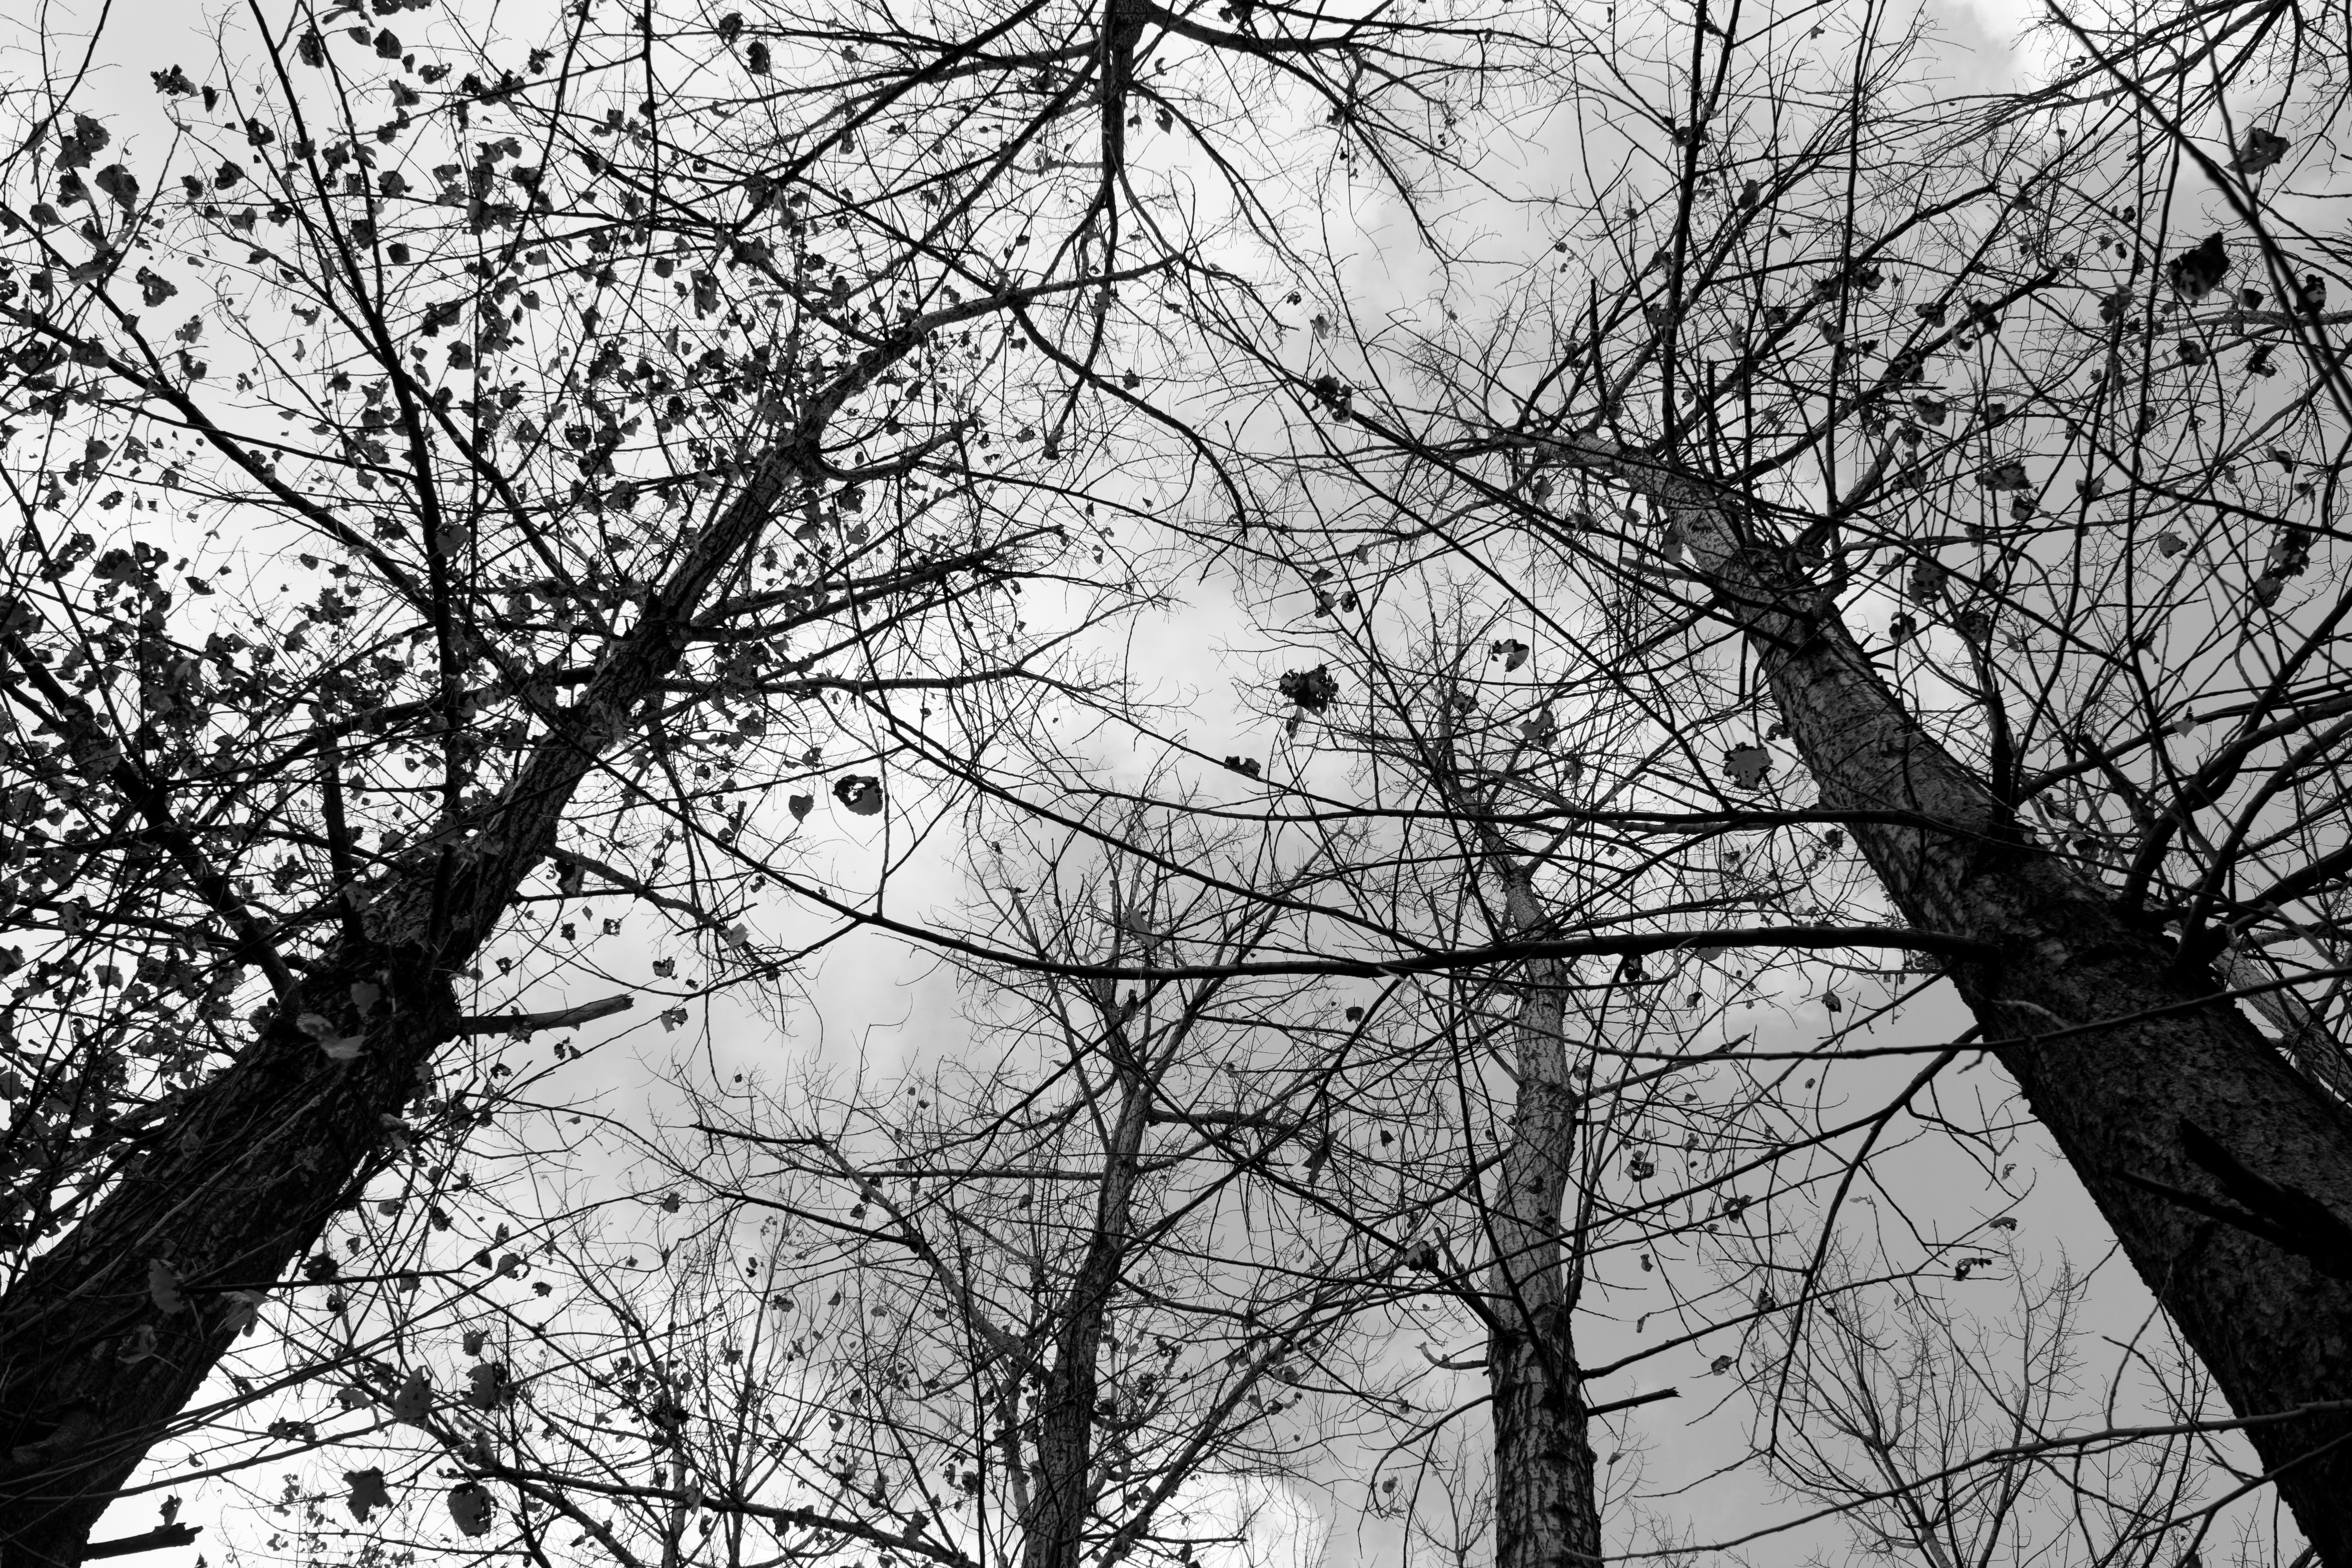
tree, branch, snow, winter, black and white, plant, leaf, spring, autumn, monochrome, season, trees, withered, woodland, monochrome photography, atmospheric phenomenon, woody plant